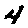
Label: 4